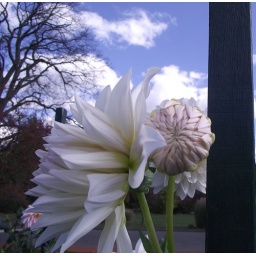
Dahlia white against beautiful sky